Callovosaurus

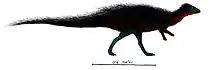
Life restoration

"Callovosaurus" is based on BMNH R1993, a nearly complete left thigh bone. This specimen was collected from the middle Callovian–age (Middle Jurassic) Peterborough Member (former Lower Oxford Clay) of the Oxford Clay Formation of Fletton, near Peterborough in Cambridgeshire, England. The bone is long, and is estimated to have belonged to an animal approximately in length. A partial shin bone from the same site or nearby, SMC J.46889, may also belong to "Callovosaurus".